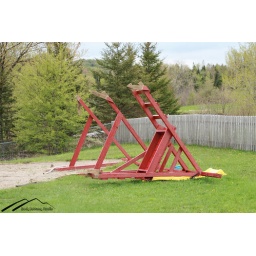
This was in the bed of sand there and seemed to just gently lay over backwards